ATG Javelin

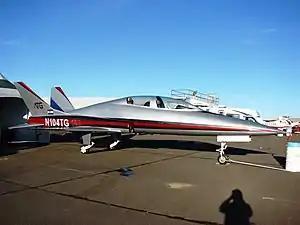
Javelin mockup on display at Reno Air Show

The ATG Javelin was an American small high-speed personal jet that was developed by the Aviation Technology Group (ATG) prior to its bankruptcy. Planned for FAA certification under 14 CFR part 23, the Javelin had a design resembling a fighter aircraft, an unusual concept for civilian jets. The Javelin MK-20 derivative, developed in cooperation between ATG and Israel Aerospace Industries, was expected to fill the jet trainer role for various air forces. The first prototype took flight on 30 September 2005, flown by retired Air Force Major and test pilot Robert Fuschino.